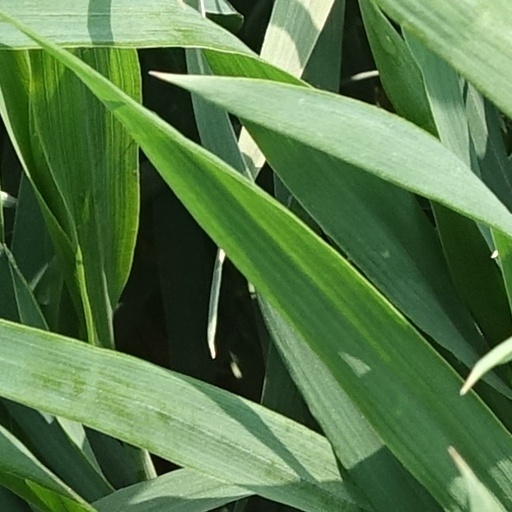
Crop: wheat